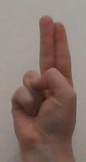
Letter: taa